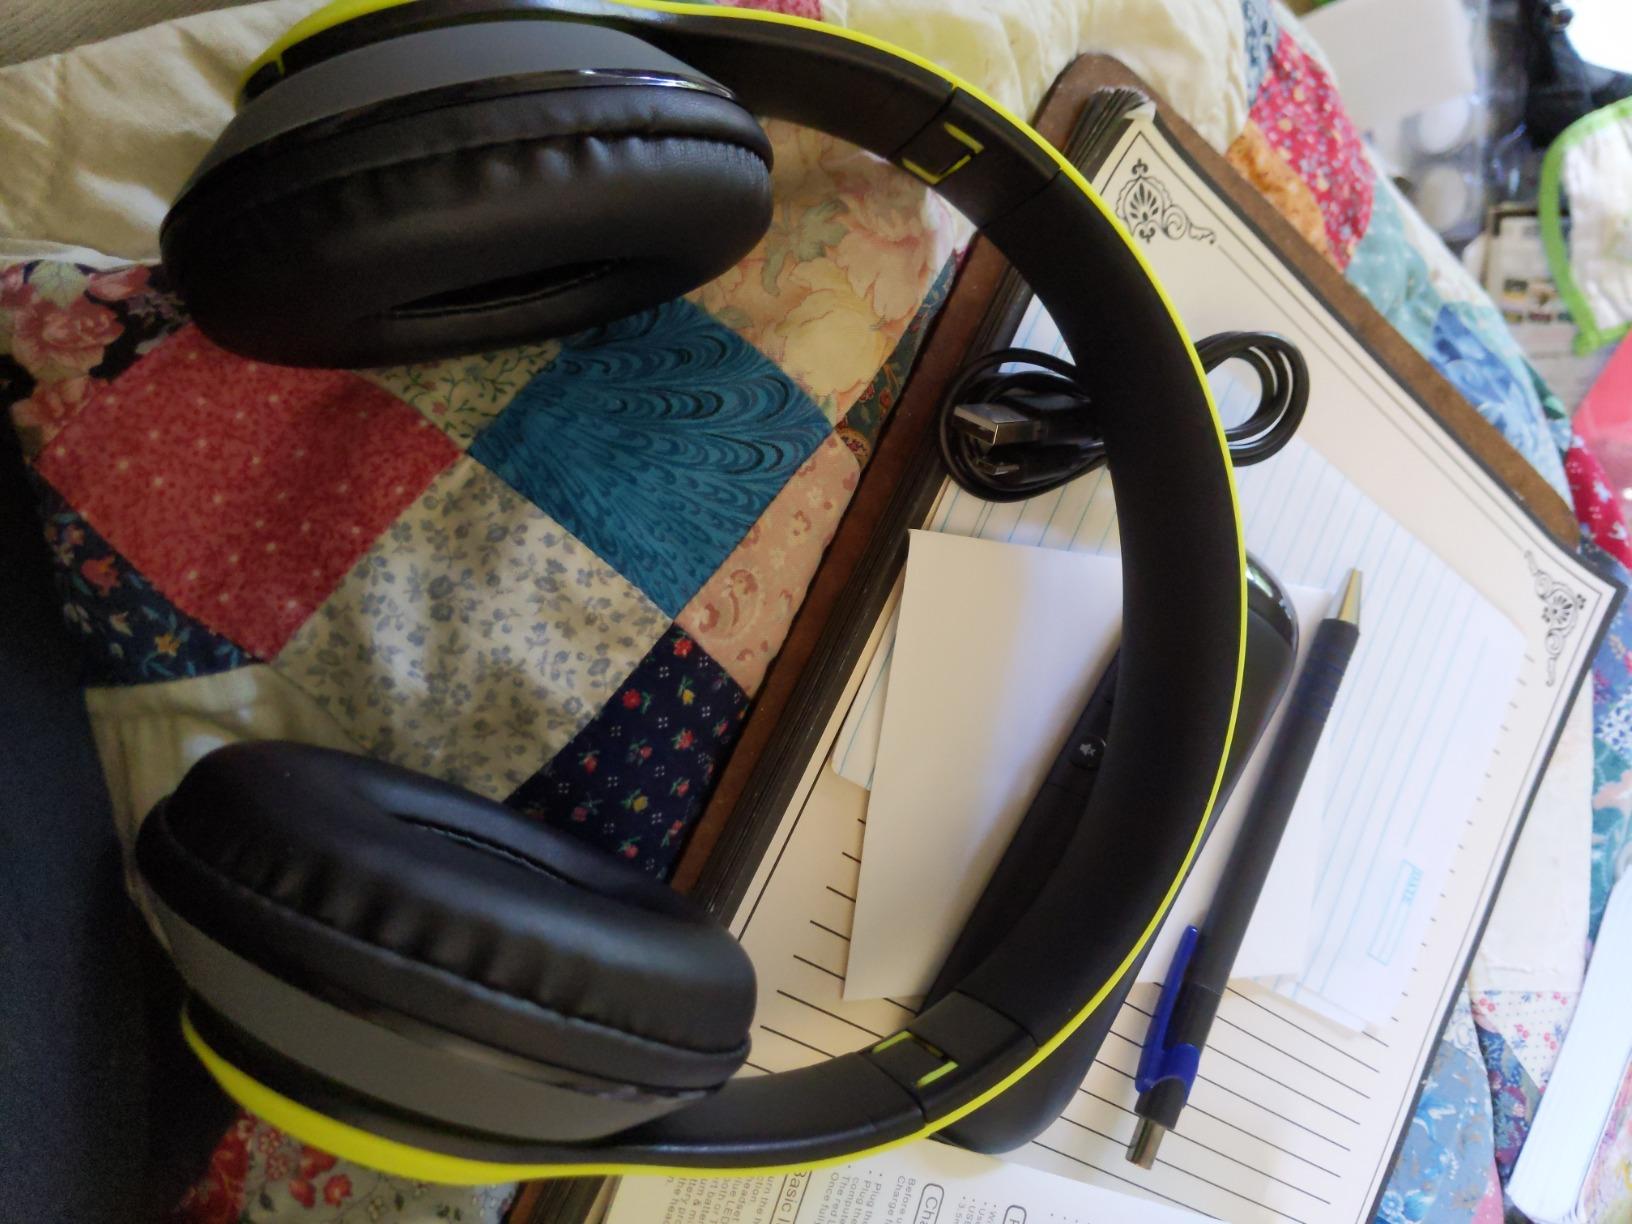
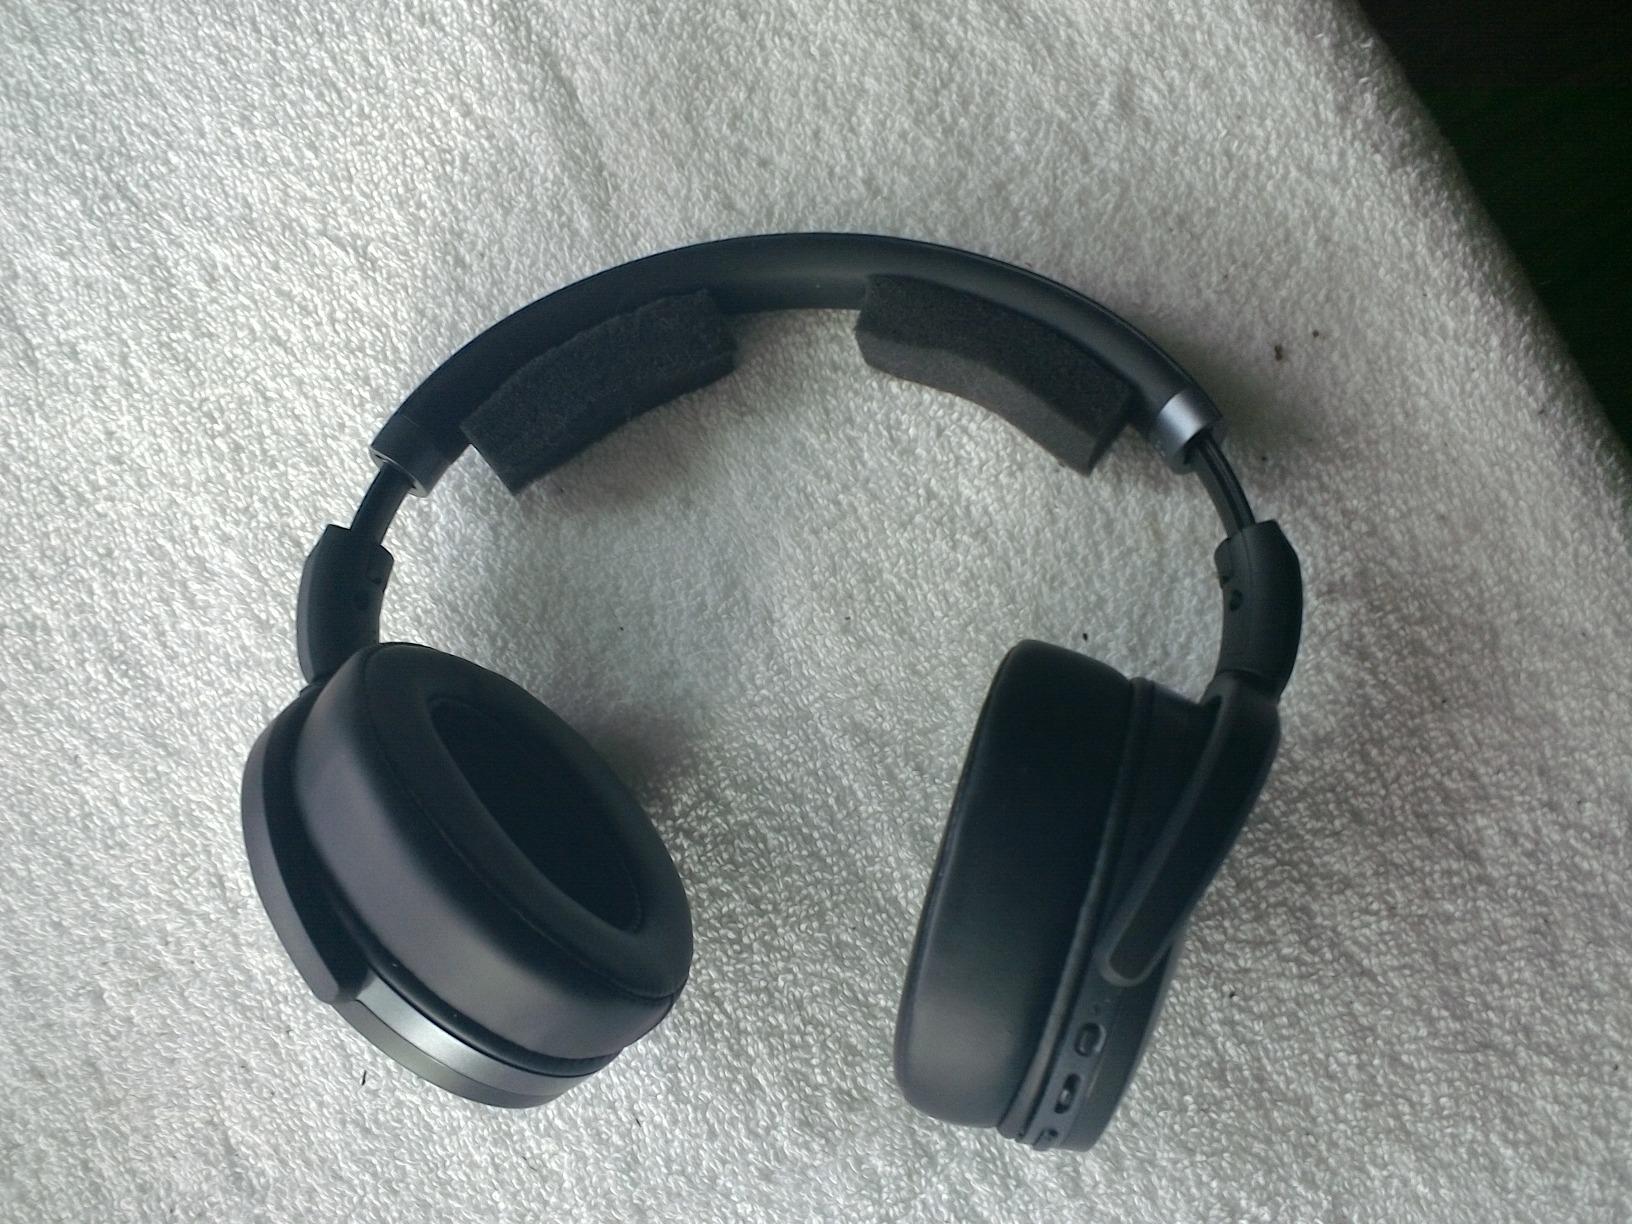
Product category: headphones
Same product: no